Bhoja

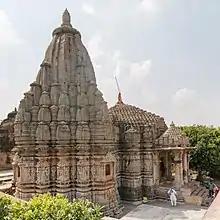
The Samadhishvara Shiva Temple in Chittor Fort is identified with the Tribhuvana-Narayana or Bhoja-svamin temple attributed to Bhoja. The original temple has been renovated several times since its construction.

Historical evidence suggests that Bhoja was a devotee of Shiva. His writings qualify Shiva as "Jagadguru" ("World teacher"), and his inscriptions begin with verses praising Shiva. The "Udaipur Prashasti" inscription of the later Paramara rulers states that Bhoja "covered the earth with temples" dedicated to the various aspects of Shiva, including Kedareshvara, Rameshwara, Somanatha, Kala, and Rudra. The Jain writer Merutunga, in his "Prabandha-Chintamani", states that Bhoja constructed 104 temples in his capital city of Dhara alone. However, the Bhojeshwar Temple in Bhojpur is the only surviving shrine that can be attributed to Bhoja with certainty. Several historians, including G. H. Ojha and R. Nath, have identified the Samadhishvara Shiva Temple in Chittor with the Tribhuvana Narayana Shiva or Bhoja-svamin temple attributed to Bhoja; the temple has been restored several times since its construction.